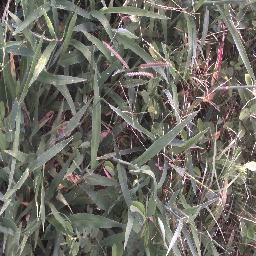
Label: negative